Yamaha PC-50

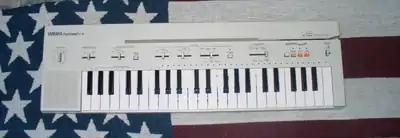
The Yamaha PortaSound PC-50

The Yamaha PortaSound PC-50 is an entry-level portable musical keyboard produced by the Yamaha Corporation in 1983.